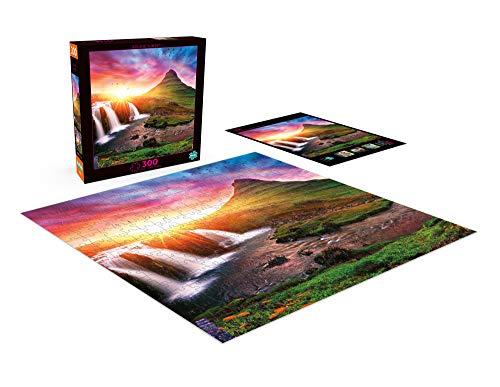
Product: Buffalo Games - Photography- Iceland Sunset - 300 Large Piece Jigsaw Puzzle
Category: Toys & Games | Puzzles | Jigsaw Puzzles
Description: Great Condition.
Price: $10.99
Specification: ProductDimensions:1.8x7.9x7.9inches|ItemWeight:13.8ounces|ShippingWeight:13.8ounces(Viewshippingratesandpolicies)|ASIN:B07VS4K6KY|Itemmodelnumber:2843|Manufacturerrecommendedage:14yearsandup